George A. Solter

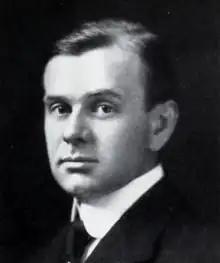
Solter in 1914 publication

George A. Solter (May 14, 1873 – November 27, 1950) was a judge and lawyer from Maryland. He served in the Supreme Bench of Baltimore City from 1924 to 1943.